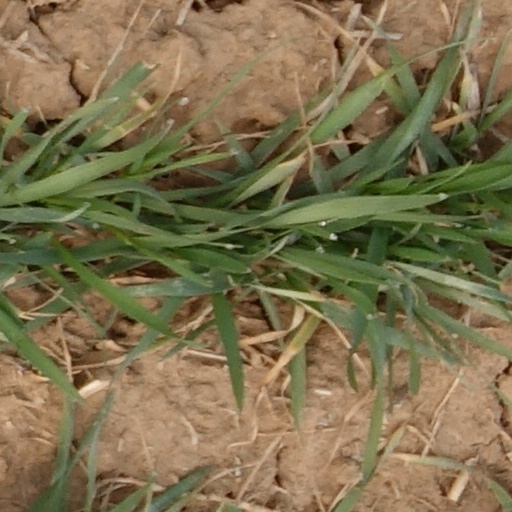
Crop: wheat